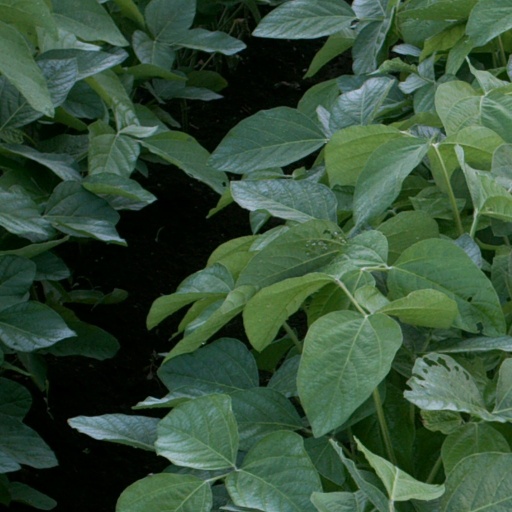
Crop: soybean